Lorca, Spain

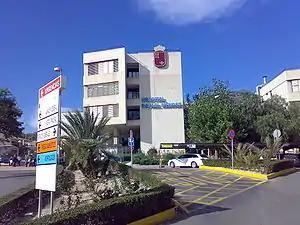
Hospital General Universitario Rafael Méndez

The Holy Week celebration popularly known as the Semana Santa. Semana Santa festival has been popularised since 1855. It is said to be the best festival held anywhere in Spain where two brotherhoods vie with each other to display two colours namely the Azul (blue) and Blanco (white) for the highly competitive festive display of cloaks. Each of the brotherhood in Lorca, on this occasion, carries an image of Virgin Mary – one draped in a blue cloak and another in white cloak with a banner and a museum. Music played on this occasion is of a different rhythm is reverential and vigorously mixing the story of Old Testament and the New Testament. Apart from this annual festival, there are four small museums where exhibits of Semana Santa costumes are on display. These costumes are finely embroidered on silk and depict historical and religious scenes; some of these cloaks are as long as .